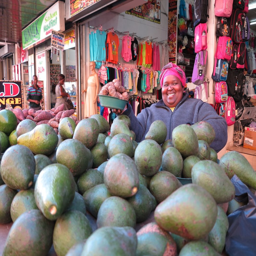
local lady in the markets